Ballaugh Bridge

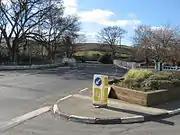
A3 Castletown to Ramsey Road at Ballaugh Bridge with the C37 Ballaugh Glen Road and the A10 Ballaugh Station Road

Ballaugh Bridge was part of the 52.15 mile Highland Course (amended to 40.38 miles in 1906) and the 37.50 Mile Four Inch Course used for automobile racing including the 1904 Gordon Bennett Trial and the RAC Tourist Trophy car races held between 1905 and 1922.